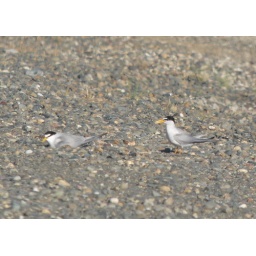
Can't really see the fish in the bill of the bird on the right. Sacramento Regional Wastewater Treatment Plant, Sacramento County, CA